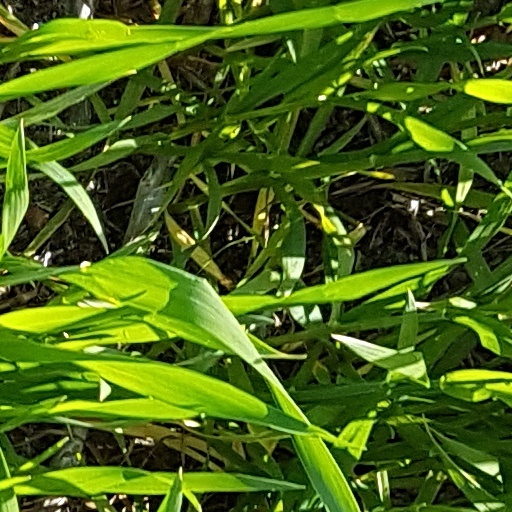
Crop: wheat